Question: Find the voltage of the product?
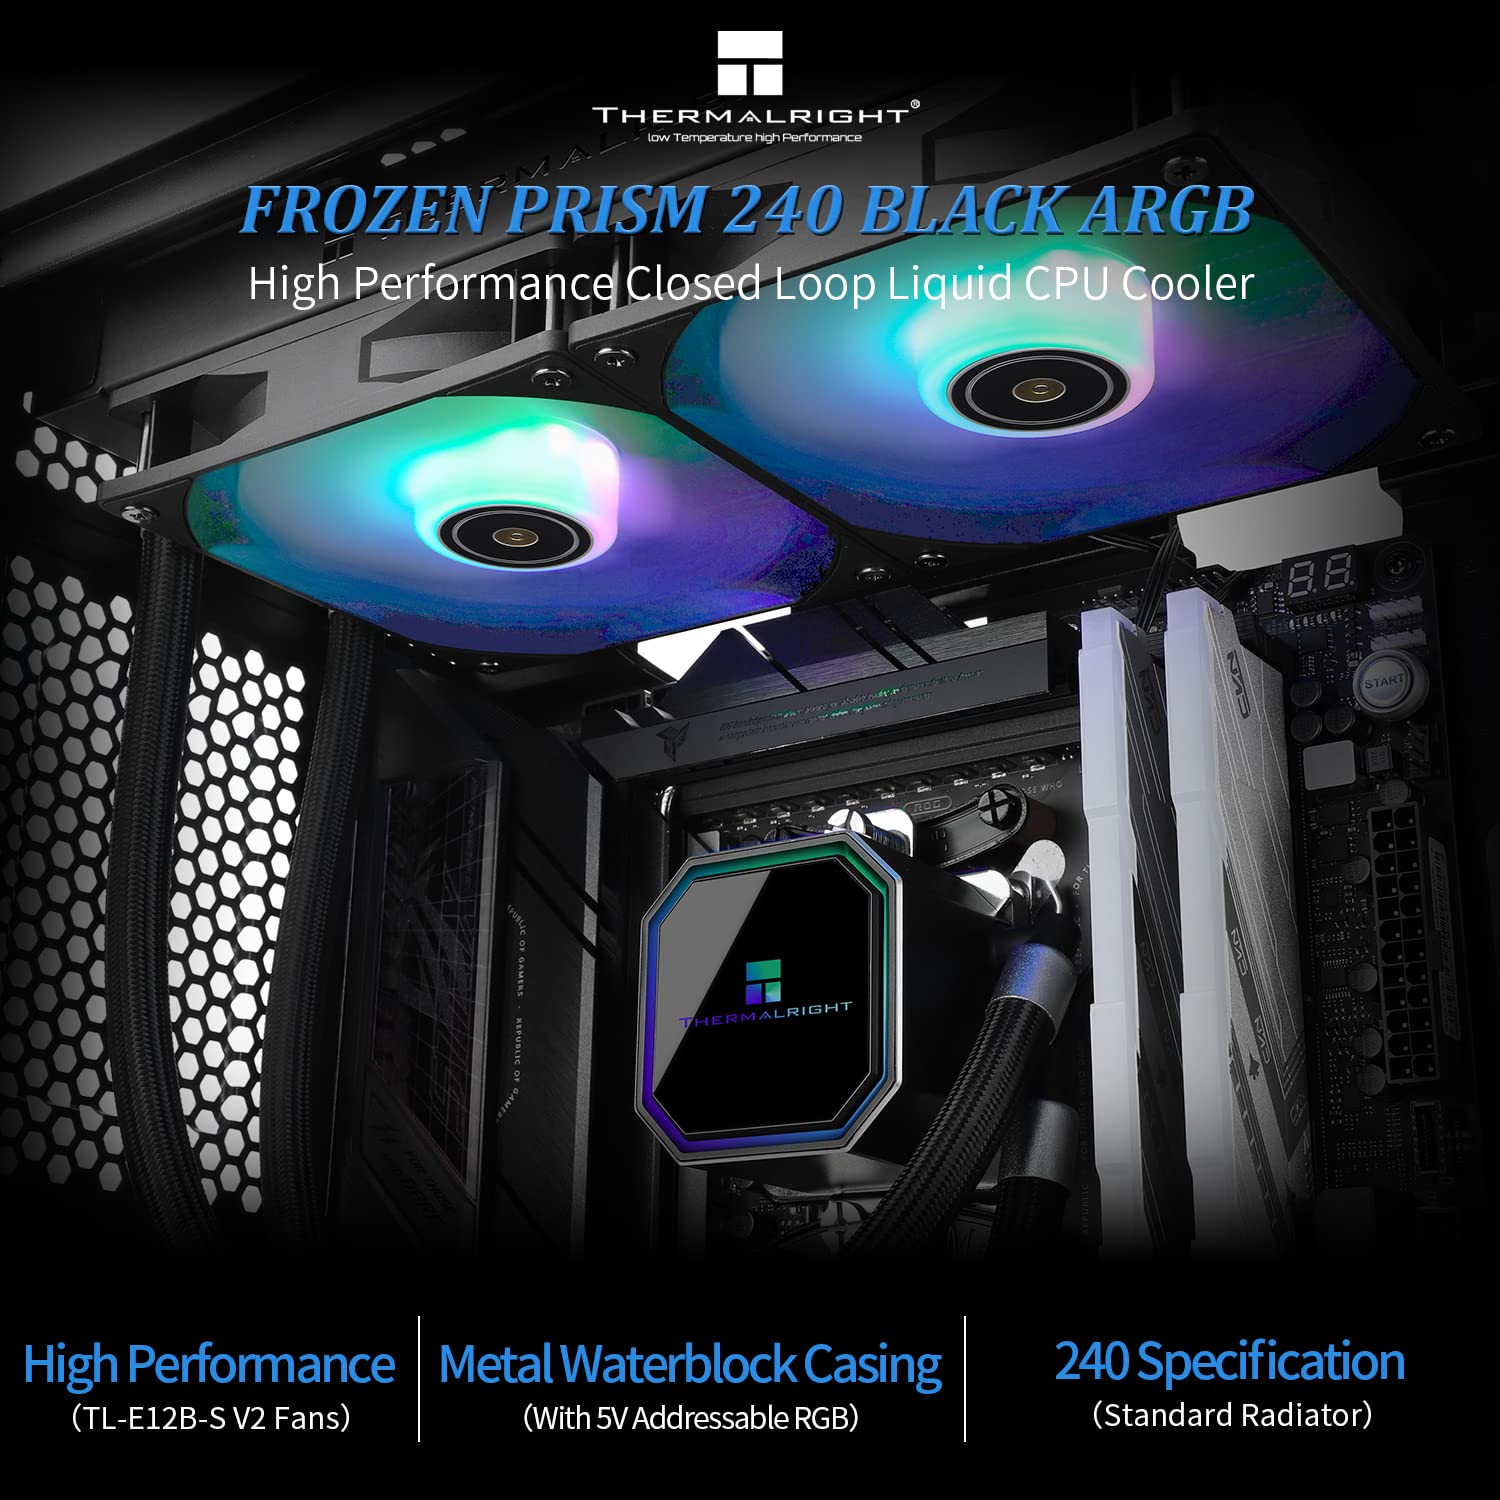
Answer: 5.0 volt